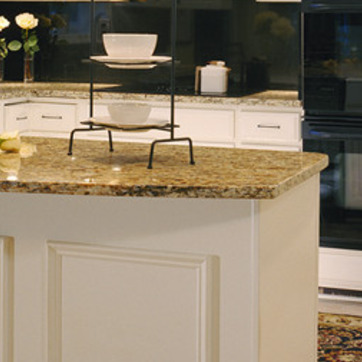
Material: polishedstone